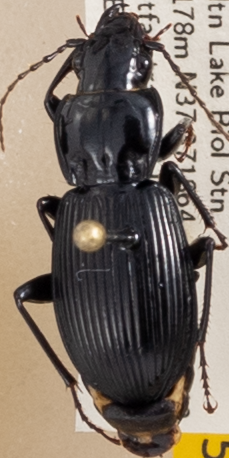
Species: Pterostichus coracinus
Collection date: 2019-07-16
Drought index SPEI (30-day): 0.274
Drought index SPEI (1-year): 2.09
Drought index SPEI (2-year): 2.09